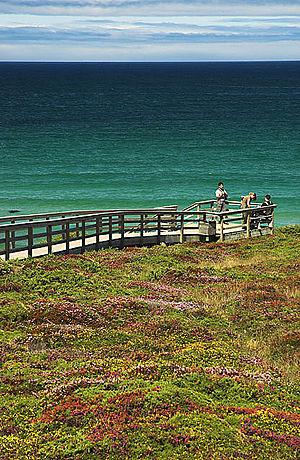
La Plage des Cathédrales, ou Las Catedrales en castillan ou As Catedrais en galicien, ou encore Praia de Augas Santas en galicien, est une plage de la paroisse civile d'A Devesa dans la commune de Ribadeo sur la mer Cantabrique, connue pour les formes spectaculaires de ses falaises. Ce site permet, à marée basse, de se promener entre les falaises et les grottes marines formées par l'érosion marine.